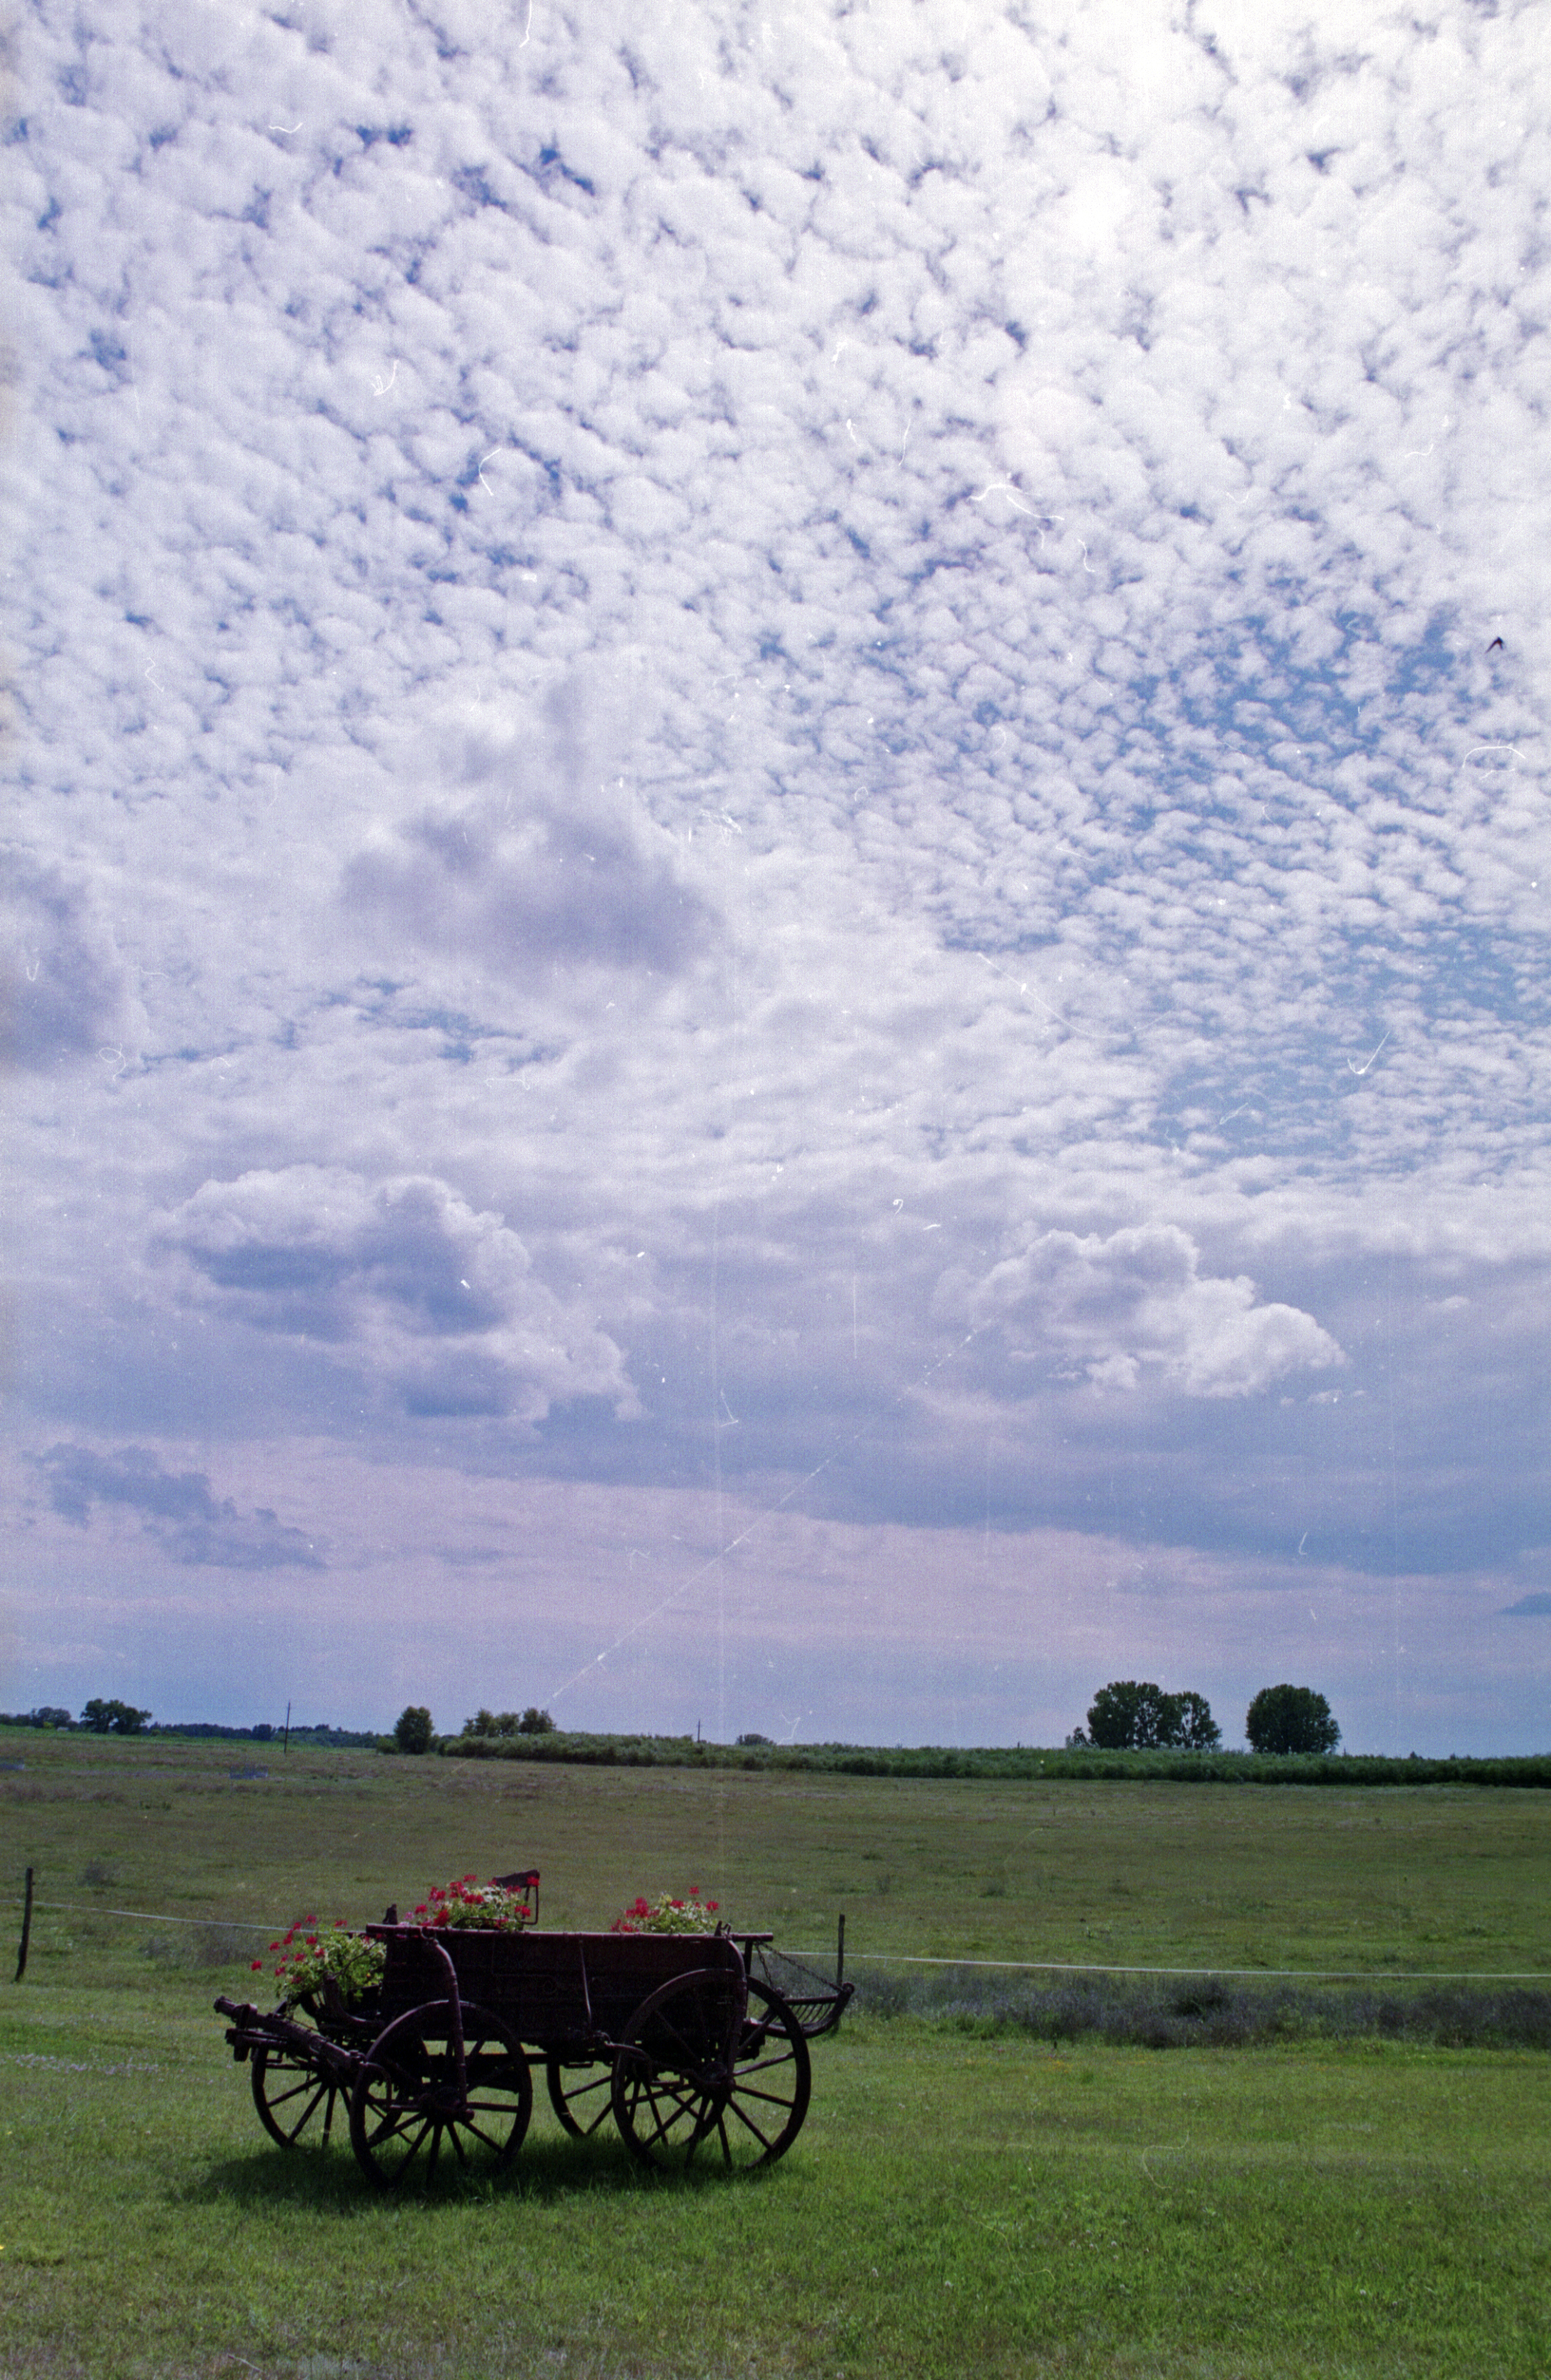
landscape, grass, horizon, cloud, sky, field, farm, meadow, prairie, hill, vehicle, pasture, agriculture, plain, grassland, steppe, rural area, grass family